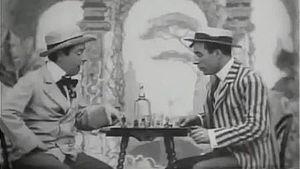
A Chess Dispute est un film britannique réalisé par Robert William Paul, sorti en 1903. Ce film utilise pour la première fois au cinéma le hors-champ.